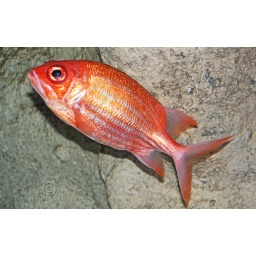
A bright red fish photographed at the Florida Aquarium in Tampa, Florida.